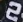
Number: 2